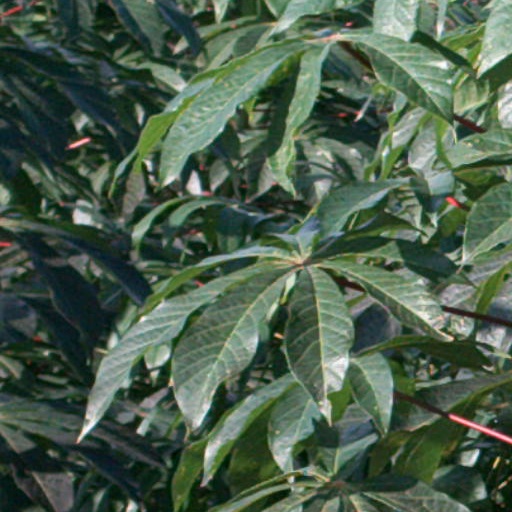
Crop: cassava